La Bachellerie station

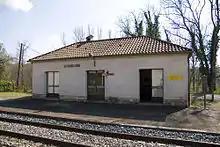
La Bachellerie station

La Bachellerie is a former railway station in La Bachellerie, Nouvelle-Aquitaine, France. The station is located on the Coutras - Tulle railway line. The station is served by TER Nouvelle-Aquitaine bus services on demand to Thenon and Condat-Le Lardin. Train services were suspended in 2020.